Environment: real
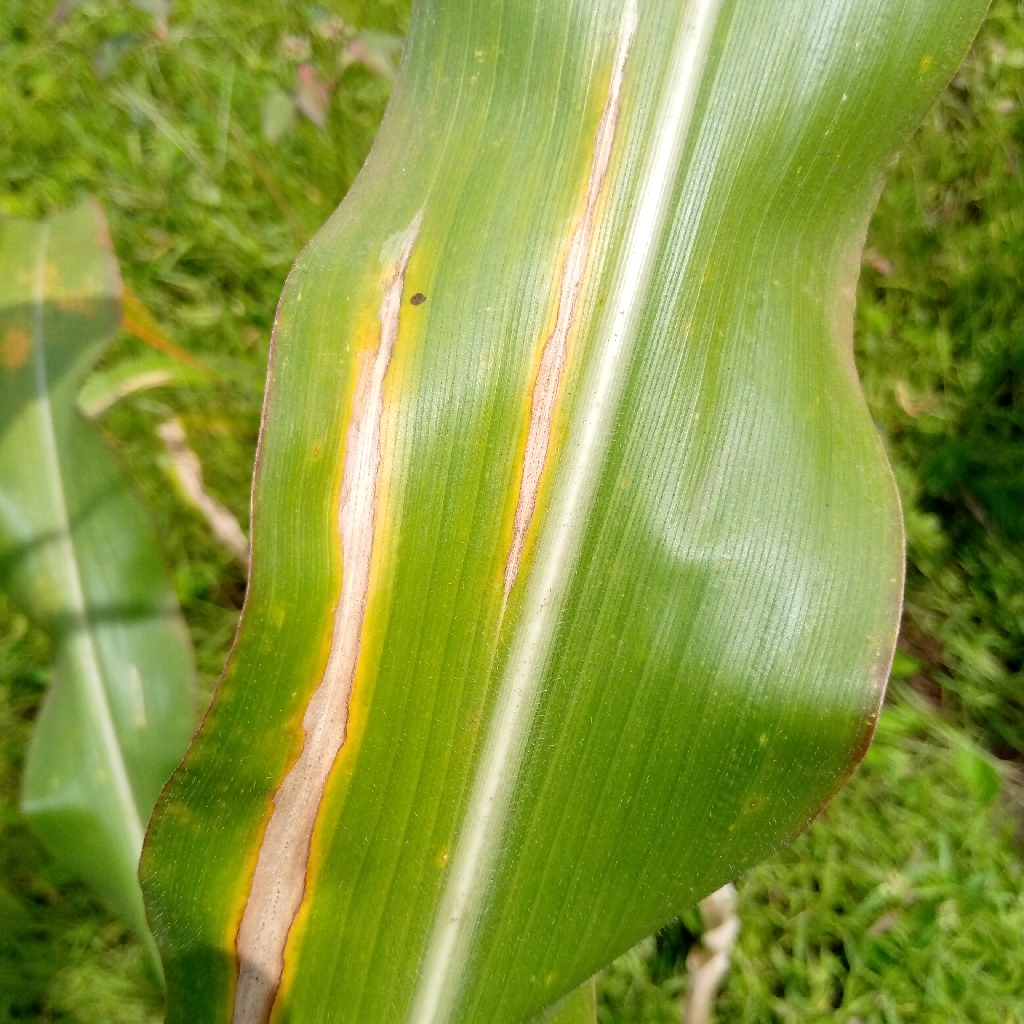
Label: northern_corn_leaf_blight